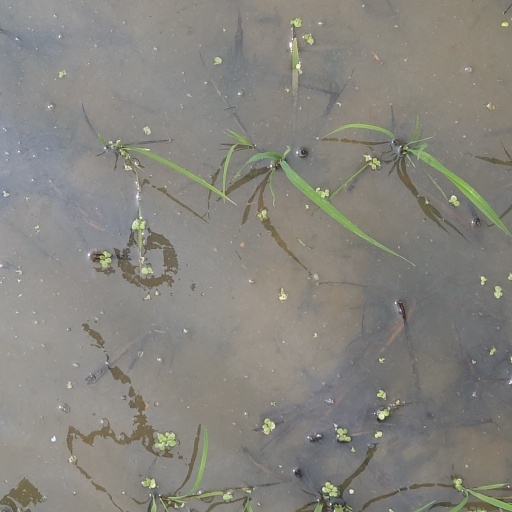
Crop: rice